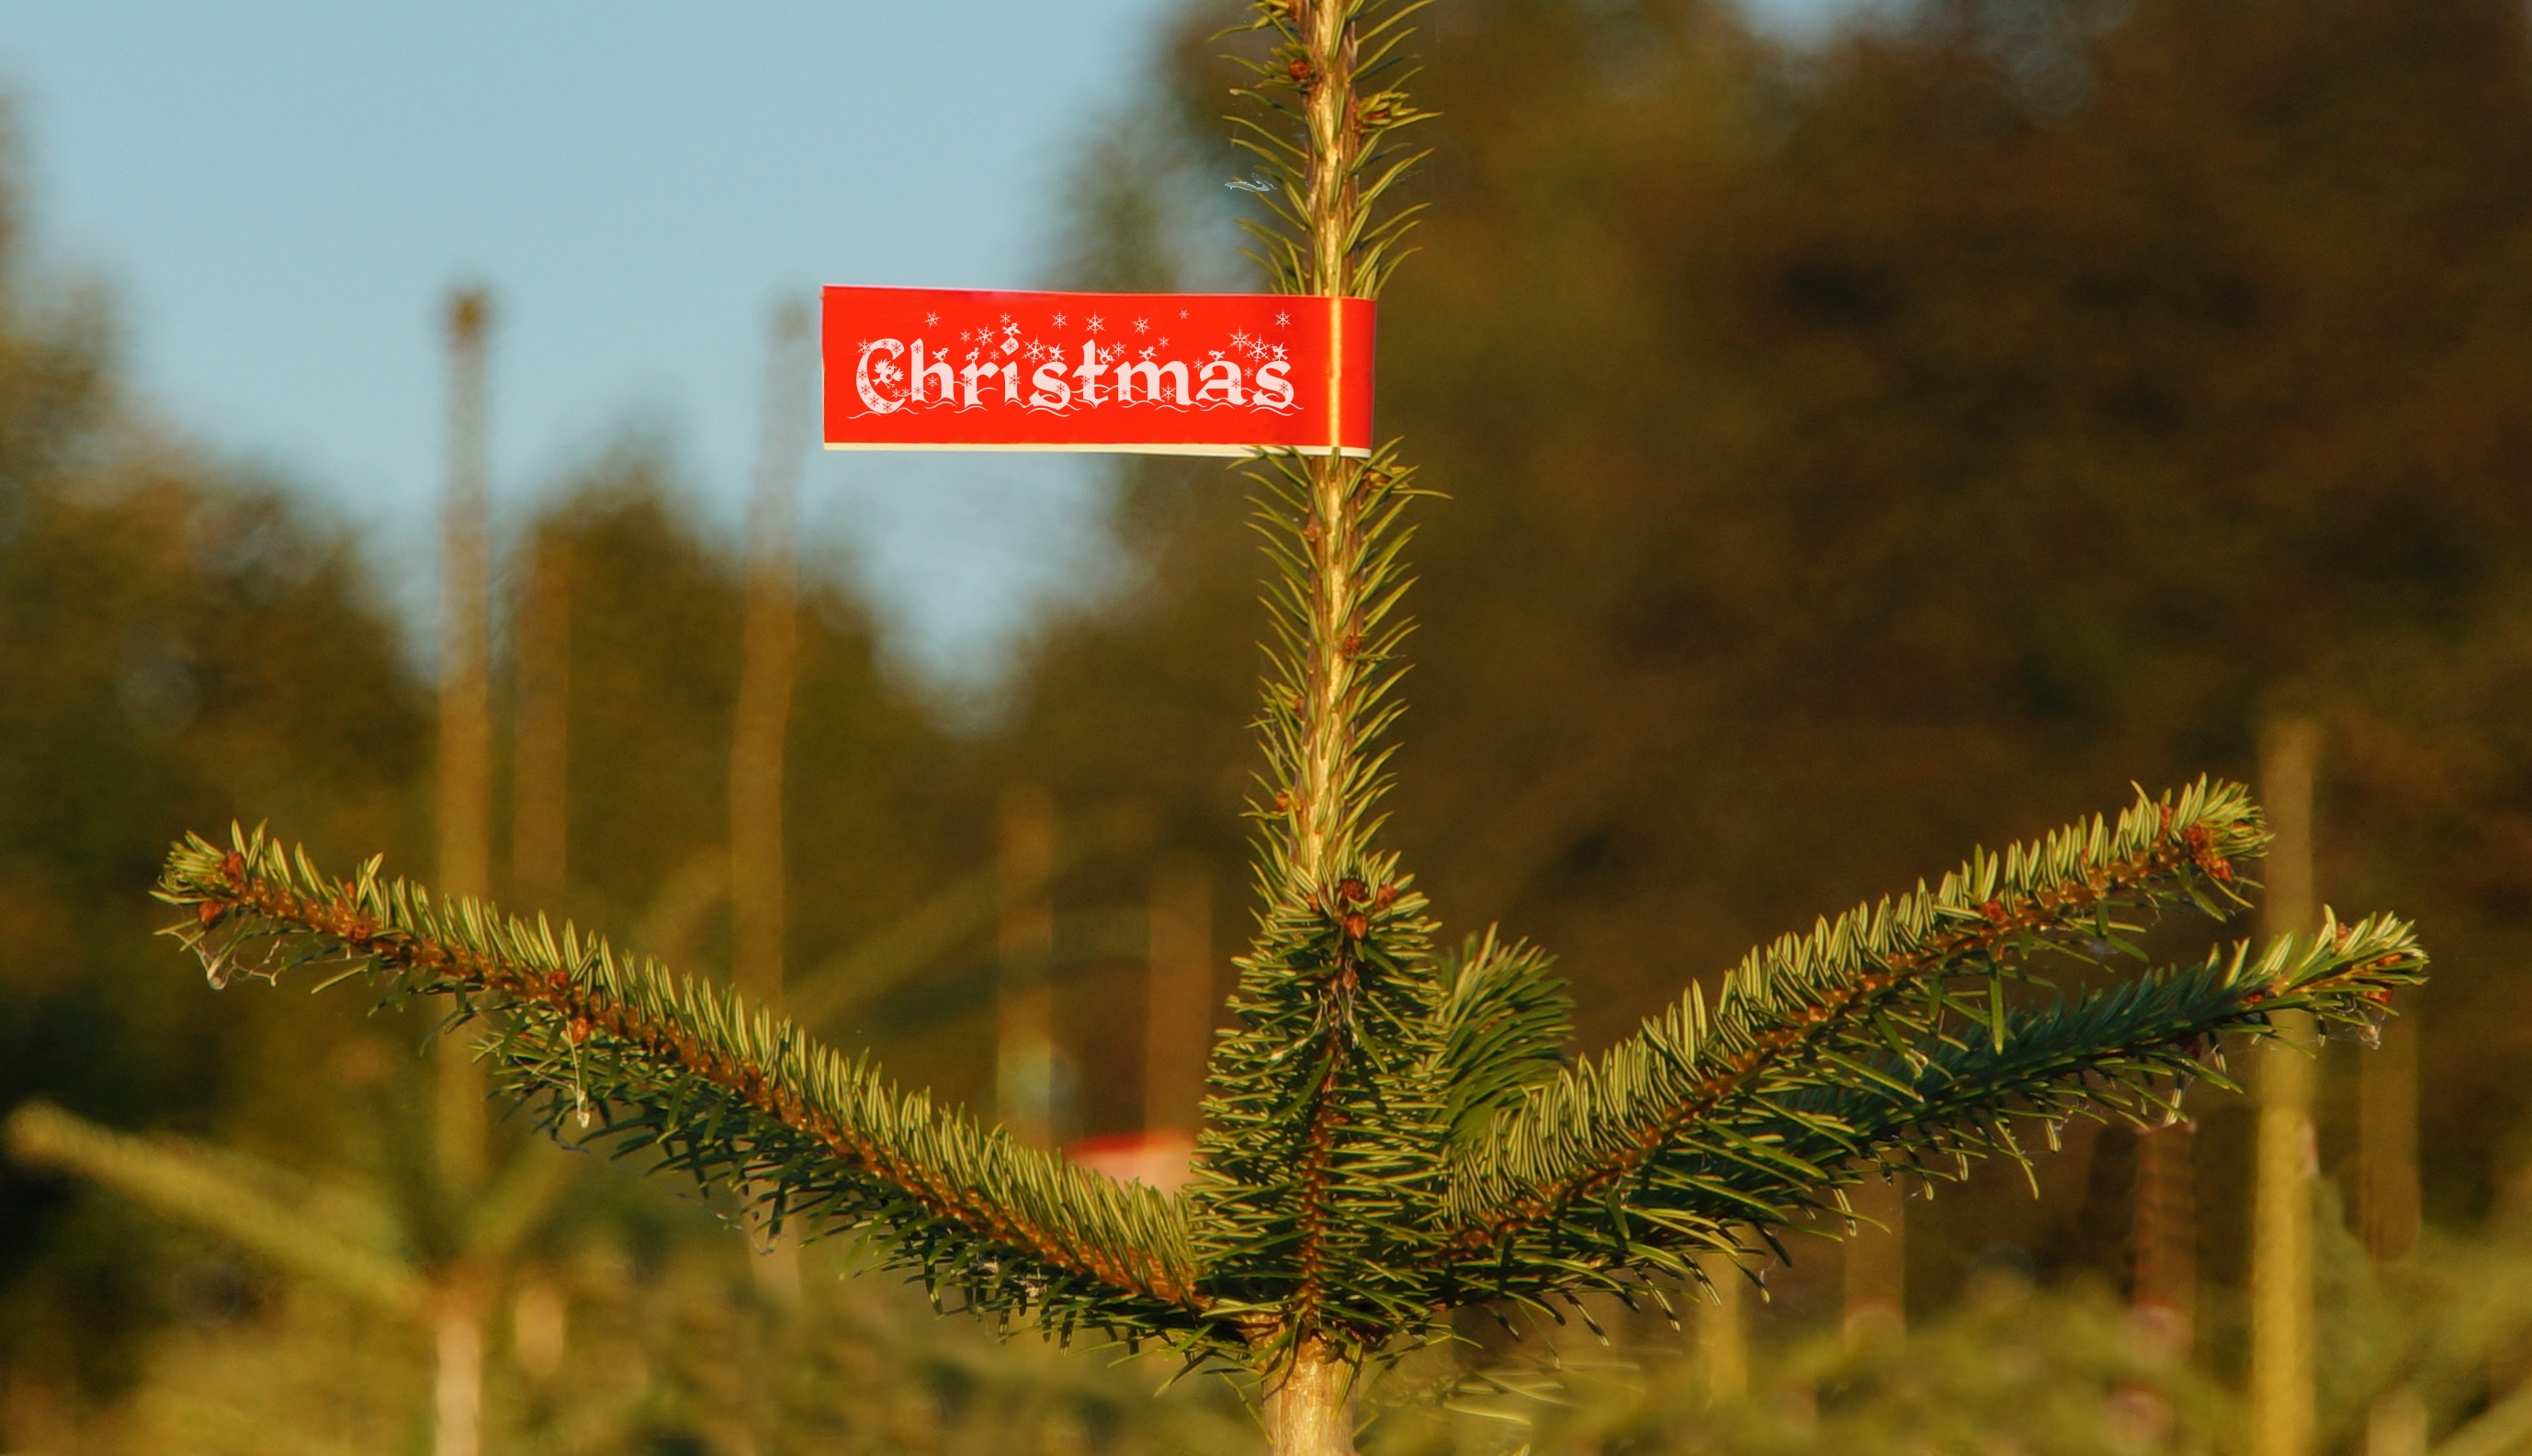
tree, nature, grass, branch, cold, plant, field, prairie, warm, leaf, flower, gift, green, crop, autumn, soil, botany, agriculture, christmas, flora, christmas tree, advent, family, shield, culture, buy, tradition, christmas eve, macro photography, fir plantation, grass family, plant stem, woody plant, land plant, arecales